HMS Hawke (1891)

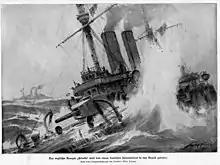
German artistic impression of the sinking by Willy Stoewer 1914

In February 1913, "Hawke" joined the training squadron based at Queenstown, Ireland, where she served along with most of the rest of the "Edgar" class. In August 1914, on the outbreak of the First World War, "Hawke" and the other "Edgar"s from Queenstown, formed the 10th Cruiser Squadron, operating on blockade duties between the Shetland Islands and Norway.